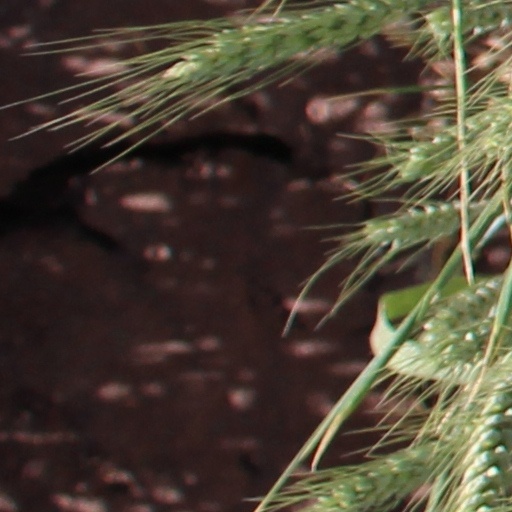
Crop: wheat